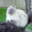
Label: cat